ITunes Store

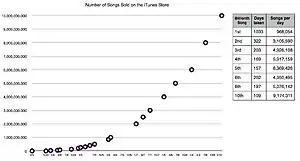
Sales of iTunes songs, 2003–2010

In the first 18 hours, the iTunes store sold about 275,000 tracks, and more than 1 million tracks were sold in its first 5 days. When it was released on Windows in October 2003, the iTunes program was downloaded more than 1 million times in the first 3 days, selling more than 1 million songs in that period. On December 15, 2003, Apple announced that it had sold 25 million songs.